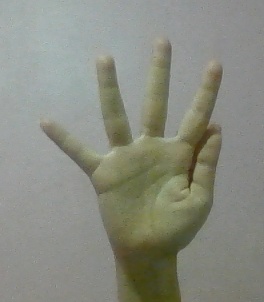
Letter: sheen